History of the Australian Football League

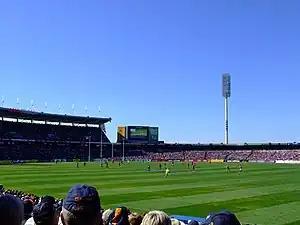
An AFL match at Football Park in Adelaide

A series of new rule changes were introduced for the 2006 season, intended to speed up the game, including allowing full-backs to kick in more quickly after a behind, and limiting the length of time that a player was allowed to hold the ball after a mark to 8 seconds for a mark in general play, and 30 seconds for a set shot.